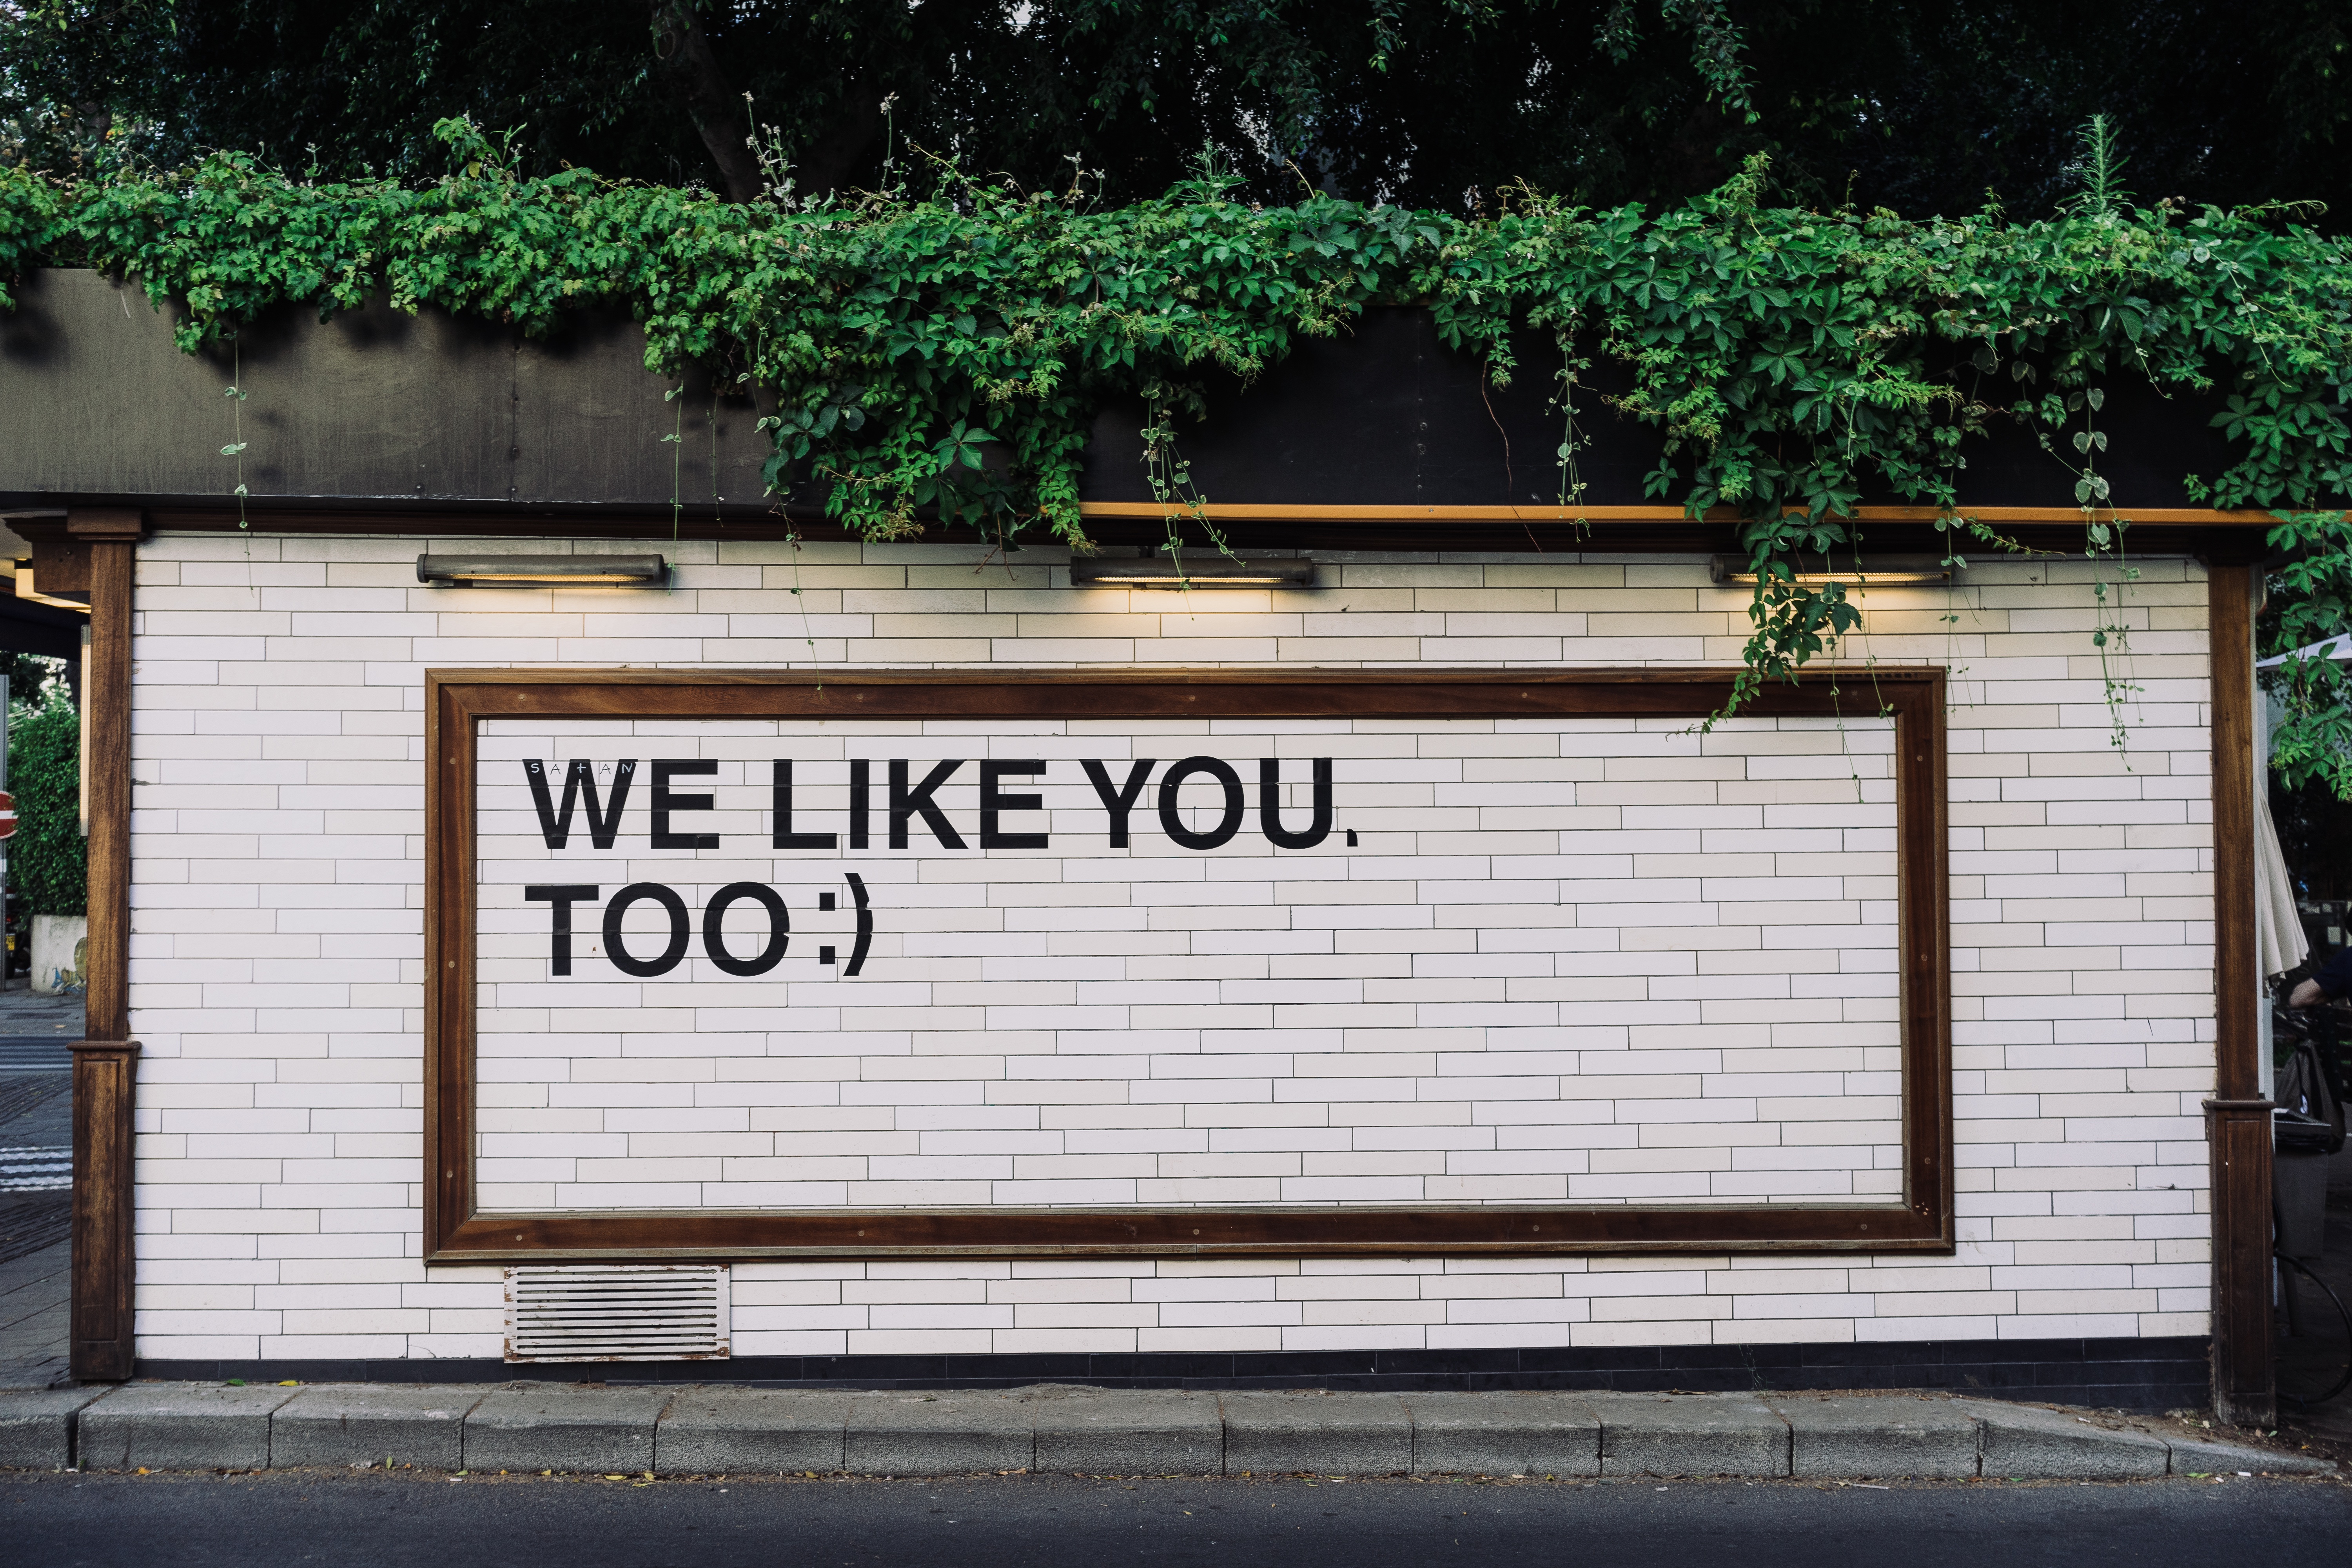
street, wall, sign, facade, signage, urban area